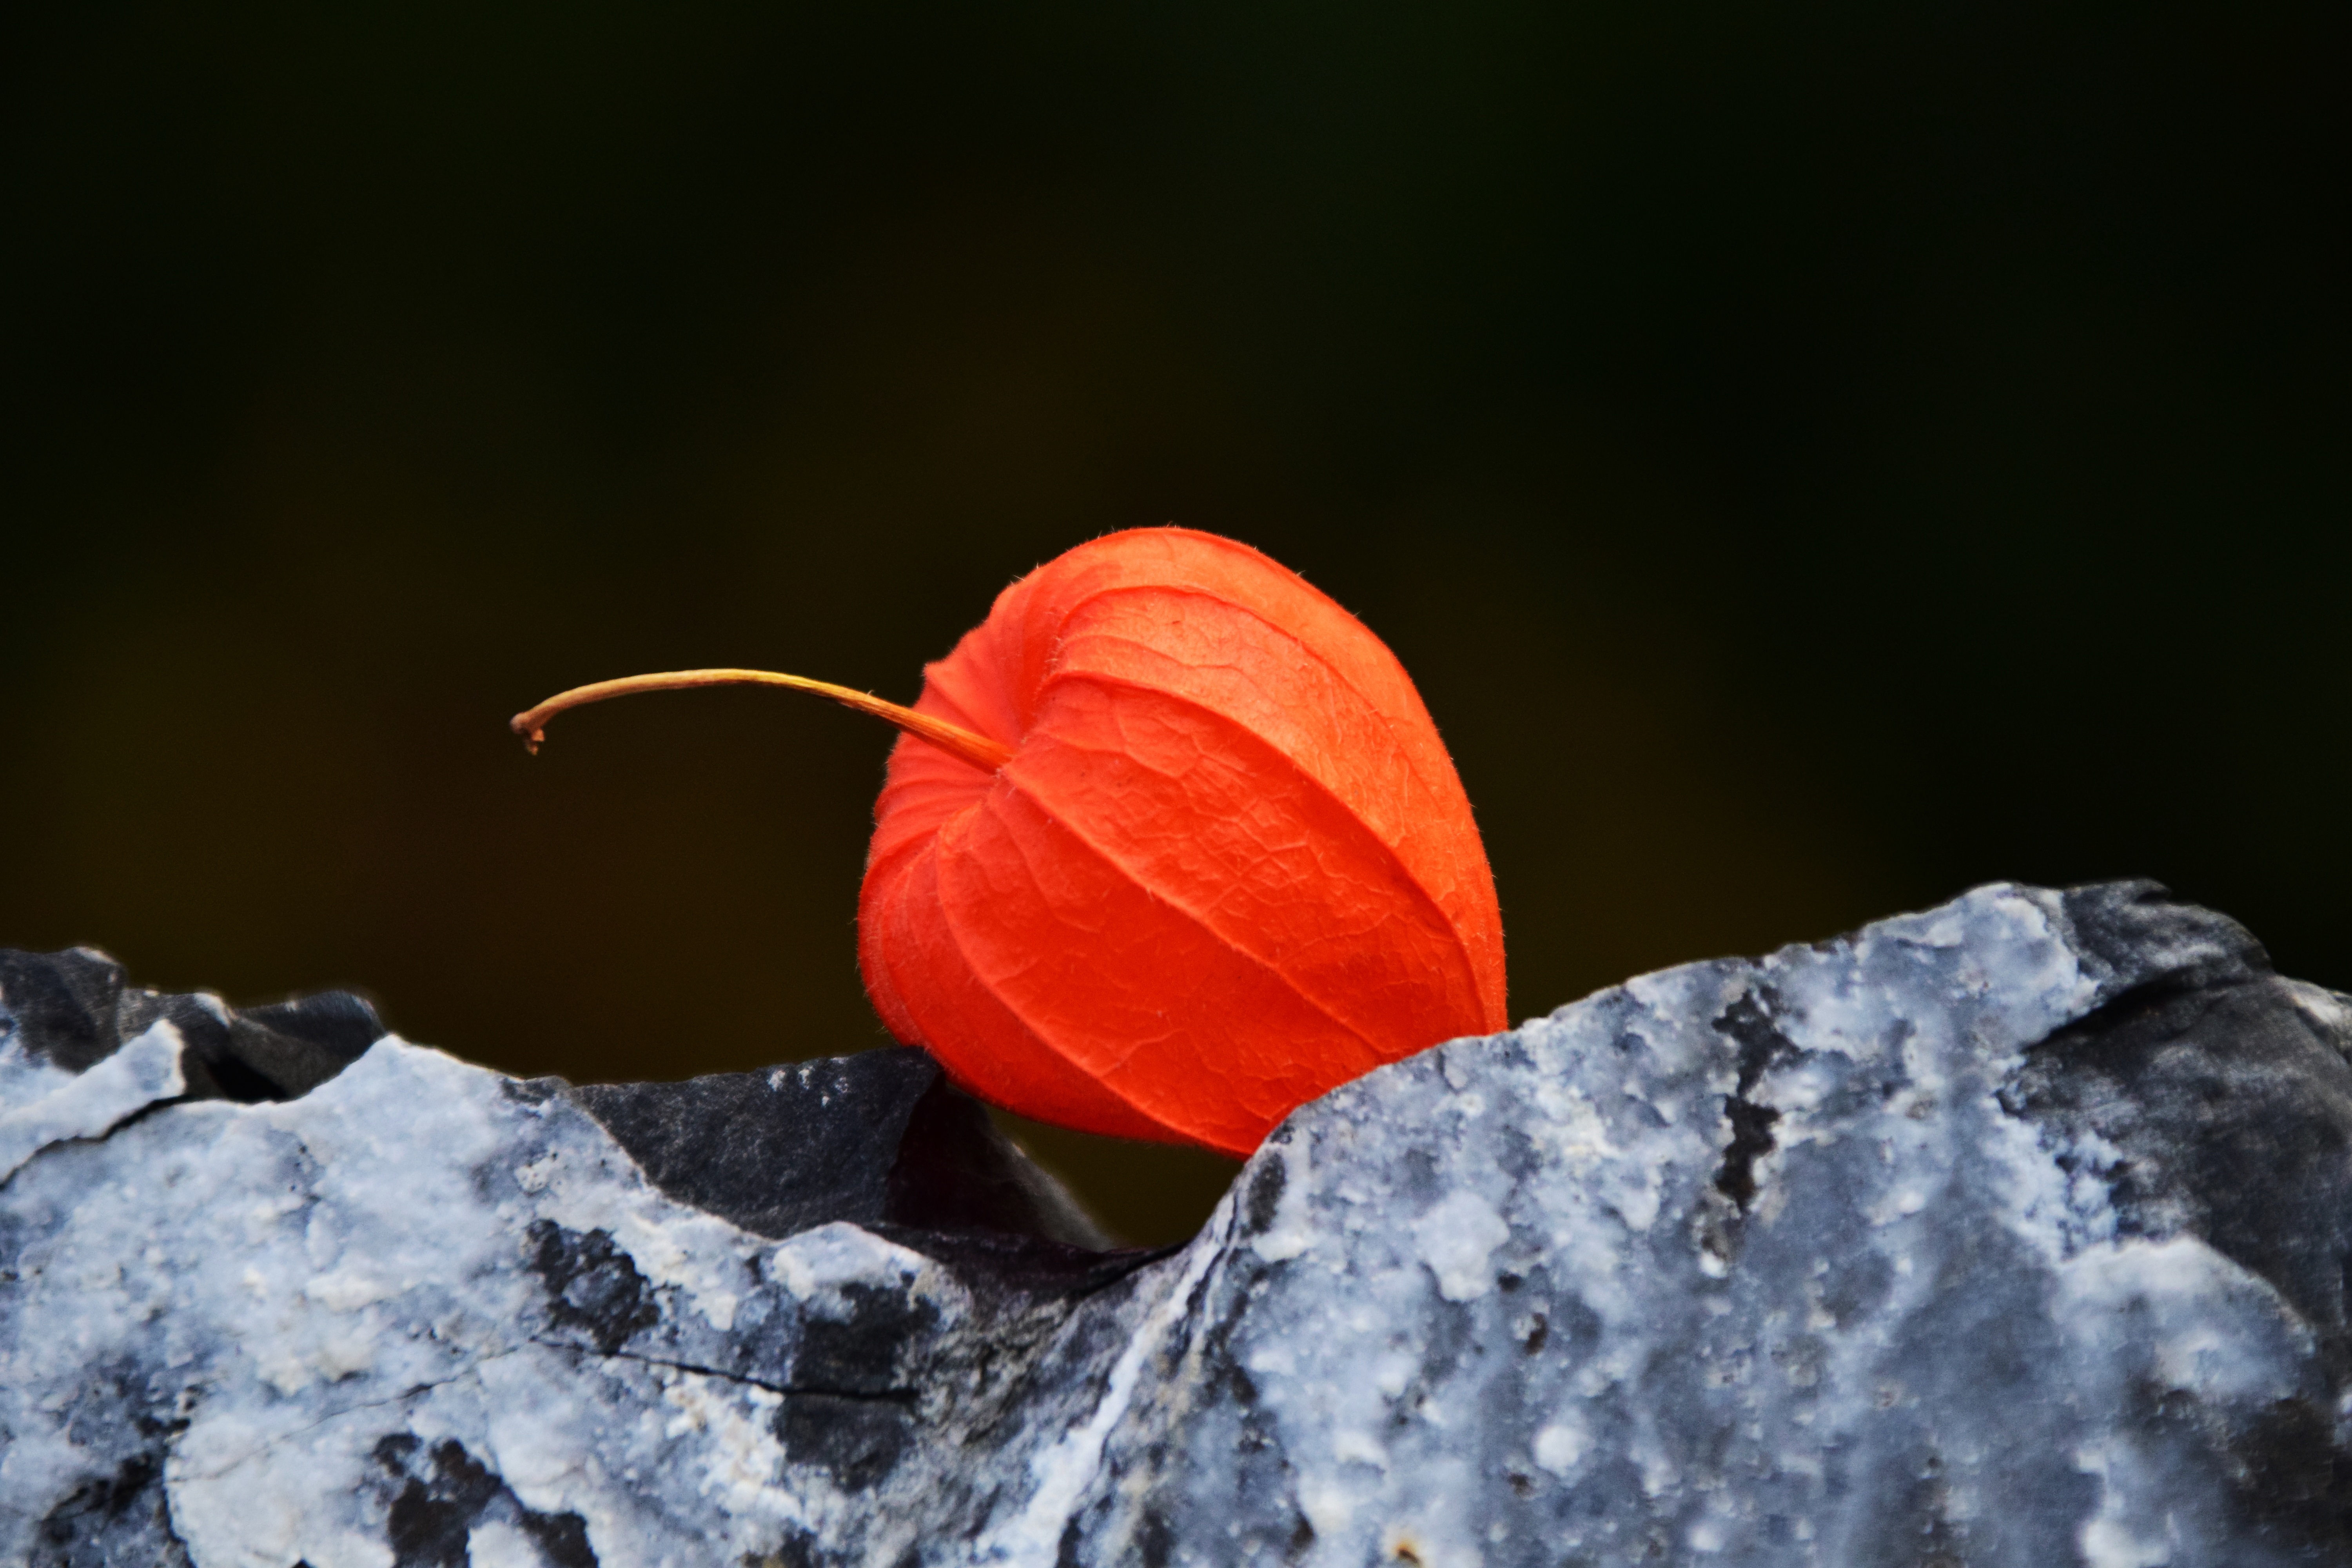
nature, structure, plant, photography, leaf, flower, petal, orange, red, color, autumn, close, flora, close up, bright, gutter, lampionblume, striking, macro photography, outstanding, flowering plant, physalis alkekengi, land plant, schwarzbunt, lantern flower